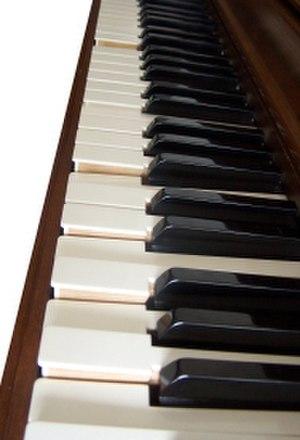
Un piano mécanique en action.
Un piano mécanique est un piano de la famille des instruments de musique mécanique, généralement ancien, qui joue de la musique automatiquement à partir de cartes perforées généralement en papier entoilé ou rouleau cylindrique à picots.